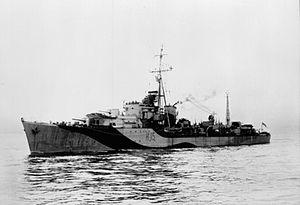
La classe Q et R est une série de 16 destroyers construite pour la Royal Navy pendant la Seconde Guerre mondiale.